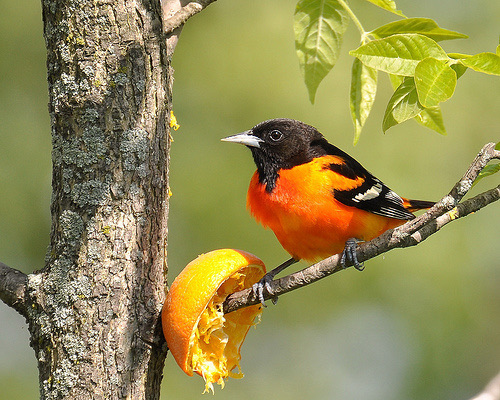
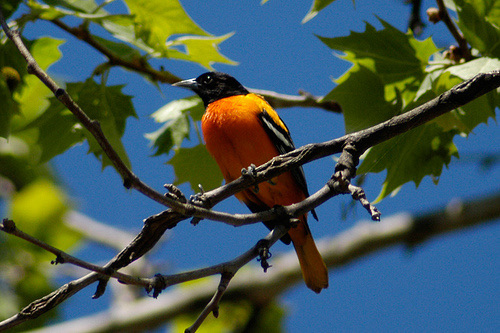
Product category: misc
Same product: yes